The Battle of Evermore

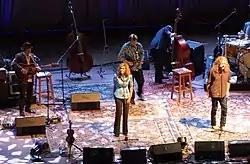
Alison Krauss and Robert Plant perform "The Battle of Evermore" at Denver's Red Rocks, 21 June 2008

"The Battle of Evermore" was played live at Led Zeppelin concerts during the band's 1977 North American Tour. For these live performances, Jones sang Denny's vocals and played acoustic guitar whilst Page played mandolin. Sometimes John Bonham sang Denny's vocals along with Jones.